Human rights in Ba'athist Syria

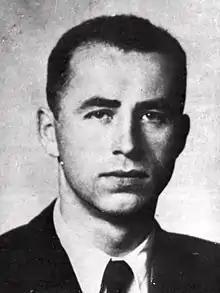
SS-Haupsturmfuhrer Alois Brunner, the right-hand man of Adolf Eichmann, assisted Hafez al-Assad in organizing the Ba'athist secret police and trained them on Nazi torture practices, under secret asylum in Syria.

August 2016, Amnesty International released a report tackling the issue of torture and ill-treatment in Syrian government prisons which amount to crimes against humanity. Since the crisis began in March 2011, the international organization estimated that 17,723 people have died in custody in Syria – an average rate of more than 300 deaths each month. According to the report, governmental forces have used torture to scare the opponents. But today, they use it as a part of systematic attack against opposition members. According to testimonies of some survivors, detainees were subjected to numerous kind of torture aiming at dehumanizing them, and in many cases killing them. Amnesty international said that those, who are responsible for these atrocities, must be brought to justice.